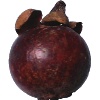
Label: mangostan